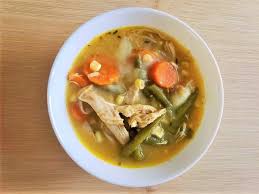
Waste category: biological